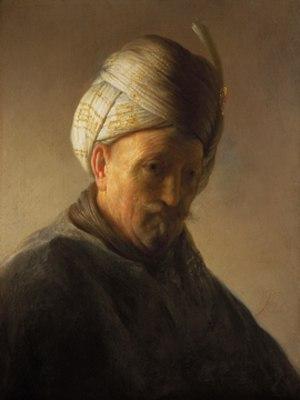
George Kremer est un collectionneur d'art néerlandais, à l'origine de la Collection Kremer, réunissant des œuvres de l'âge d'or néerlandais.